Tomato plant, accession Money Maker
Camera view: horizontal (90 deg, fisheye); turntable rotation: 30 degrees
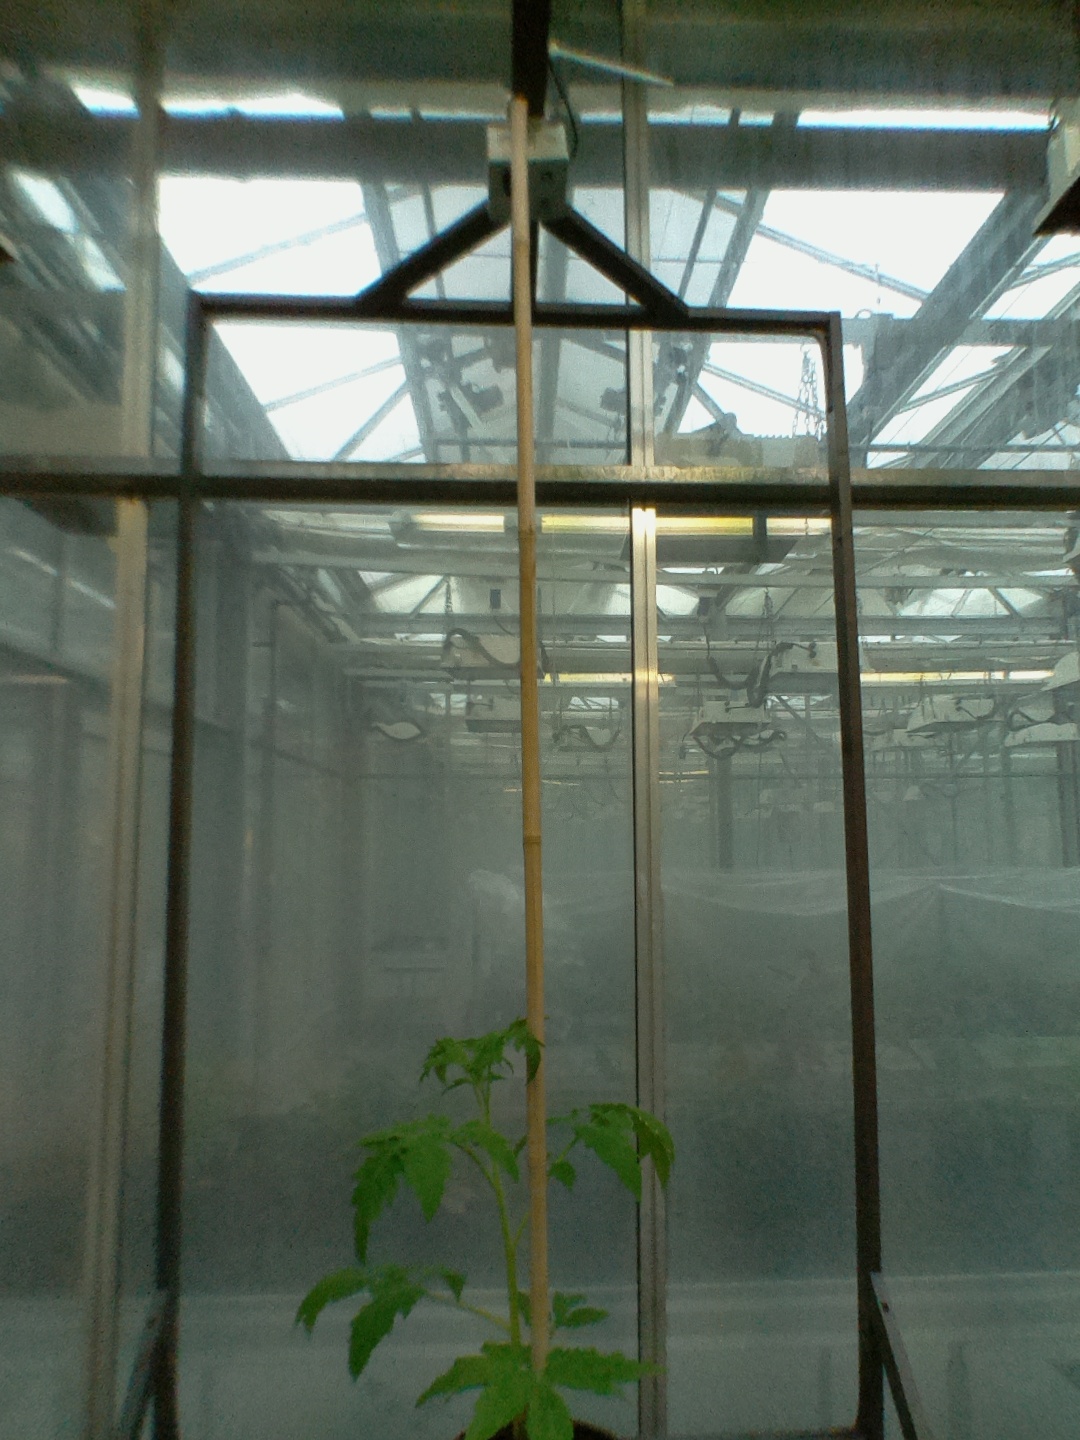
BBCH growth stage 13: 6 of true leaves visible